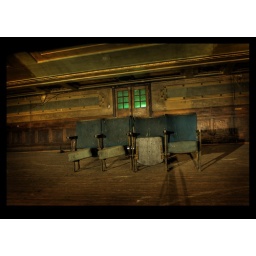
Not quite the best seat in the house